2011–2017 California drought

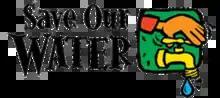
Logo of the Save Our Water campaign

By February 1, 2014, Felicia Marcus, the chairwoman of the State Water Resources Control Board, claimed the 2014 drought "is the most serious drought we've faced in modern times." Marcus argues that California needs to "conserve what little we have to use later in the year, or even in future years." Pritchett & Manning 2009 showed that the alkali meadow vegetation plant community is groundwater dependent and that this characteristic buffers the system from the effects of drought. This means that certain plants are actually able to help prevent droughts, but can only do so if groundwater is maintained at a certain level. One of the reasons that the study was conducted was to ascertain whether the Owens Valley region of California could handle any practiced or proposed groundwater extraction.